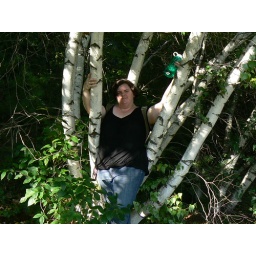
My girl in the birch tree